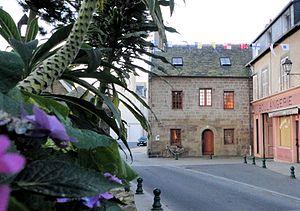
Roscoff 2012 ,maison qui se visite pendant les journées du patrimoine
Alexandre Dumas est un écrivain français né le 24 juillet 1802 à Villers-Cotterêts et mort le 5 décembre 1870 au hameau de Puys, ancienne commune de Neuville-lès-Dieppe, aujourd'hui intégrée à Dieppe.